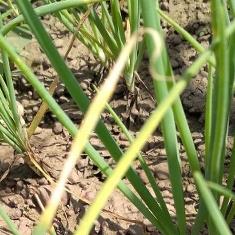
Crop: Onion
Condition: fusarium-d